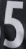
Number: 5